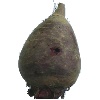
Label: beetroot